The Day Will Come When You Won't Be

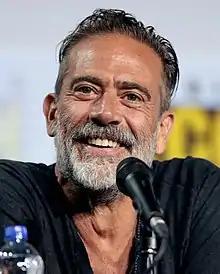
Jeffrey Dean Morgan was critically acclaimed for his performance while the development of Negan was also praised

Matt Fowler of IGN rated it 6 out of 10 in his review: "It crossed a line, but not one of gore. Or death, even. Not necessarily. It basically broke the final shred of trust in the show to service characters over gimmickry." Zack Handlen of "The A.V. Club" gave the episode a C−, the lowest grade given by the website to the show thus far: "The show is so stupid that it thinks we're stupid, prays we're stupid; cross its fingers and hopes like hell that its legion of loyal, obsessive followers will rend their garments at the horrible death of a fan favorite, but still be back next week." According to Stuart Jeffries of "The Guardian", "This was, to put it mildly, uncomfortable viewing: 45-plus minutes of torture porn mingled with something even more unpalatable ... this wasn't so much entertainment as psychic evisceration for us." Emily VanDerWerff of Vox wrote, "I've had a lot of issues with "The Walking Dead" of late — especially with that genuinely terrible season six finale — but I probably still would have called myself, in general, a “fan” of the show until tonight". Brian Lowry from CNN also criticized the episode: "Nevertheless, its most admirable qualities have increasingly been overshadowed by its more distasteful ones – not merely in demonstrating just how brutal humanity can be, but by toying with its audience." Jeff Stone of IndieWire wrote in his review, "It was miserable, and tedious, and made me feel bad. Not in an emotionally compelling way, just in a 'I could be watching something of value' way", and he graded the episode D−. Kristi Turnquist of "The Oregonian" was also critical: "The most shocking reveal was just how low executive producer and showrunner Scott M. Gimple and "Walking Dead" comics creator Robert Kirkman are willing to go for the sake of sensationalism and torture porn."